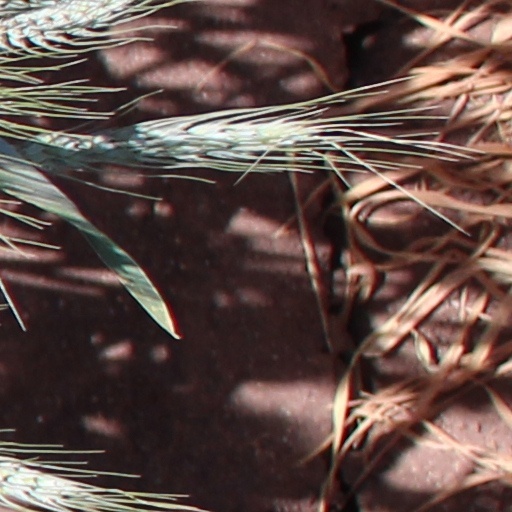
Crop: wheat